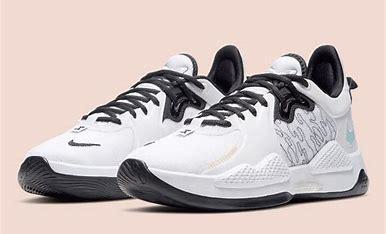
Brand: Nike
Model: Pg 5